Royal Albert Dock, Liverpool

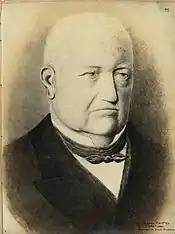
Jesse Hartley

The site chosen for the dock to be built on was an area of land bordered by Salthouse Dock to the east, the entrance channel to Canning Dock to the north and by Duke's Dock to the south. The land earmarked for the site had to be cleared, with 59 tenants being evicted and numerous premises demolished including a pub, several houses and the Dock Trustee's Dockyard. Upon the clearance of this land both the Salthouse and Canning docks were drained to allow entrance passages into the Albert Dock to be constructed, whilst hundreds of "navvies" were employed to dig out the dock basin and construct the new river wall. The dock basin was completed by February 1845, allowing the first ships to enter the Albert Dock, although with the warehouses still under construction this was merely to allow these boats to "lay-up".